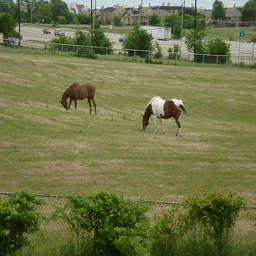
The two horses are eating in the field.
Two horses graze in a large grassy field.
Two horses grazing in a grassy field with street in background.
Two horses grazing out in the grass
A couple of horses grazing on a lush green field.